Molotov–Ribbentrop Pact

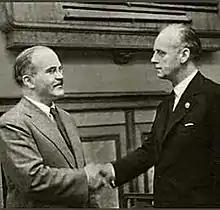
Molotov (left) and Ribbentrop at the signing of the pact

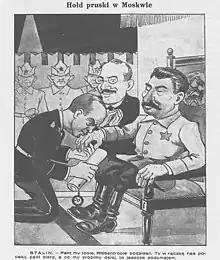
"The Prussian Tribute in Moscow" in the Polish satirical newspaper "Mucha" of 8 September 1939

From April to July, Soviet and German officials made statements on the potential for the beginning of political negotiations, but no actual negotiations took place. "The Soviet Union had wanted good relations with Germany for years and was happy to see that feeling finally reciprocated", wrote the historian Gerhard L. Weinberg. The ensuing discussion of a potential political deal between Germany and the Soviet Union had to be channeled into the framework of economic negotiations between the two countries, since close military and diplomatic connections that existed before the mid-1930s had been largely severed. In May, Stalin replaced his foreign minister from 1930 to 1939, Maxim Litvinov, who had advocated rapprochement with the West and was also Jewish, with Vyacheslav Molotov to allow the Soviet Union more latitude in discussions with more parties, instead of only Britain and France.